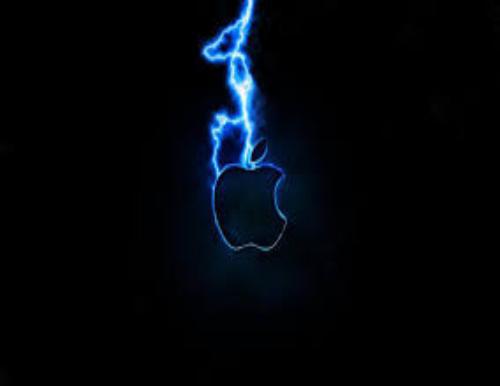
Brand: Apple
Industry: Electronic